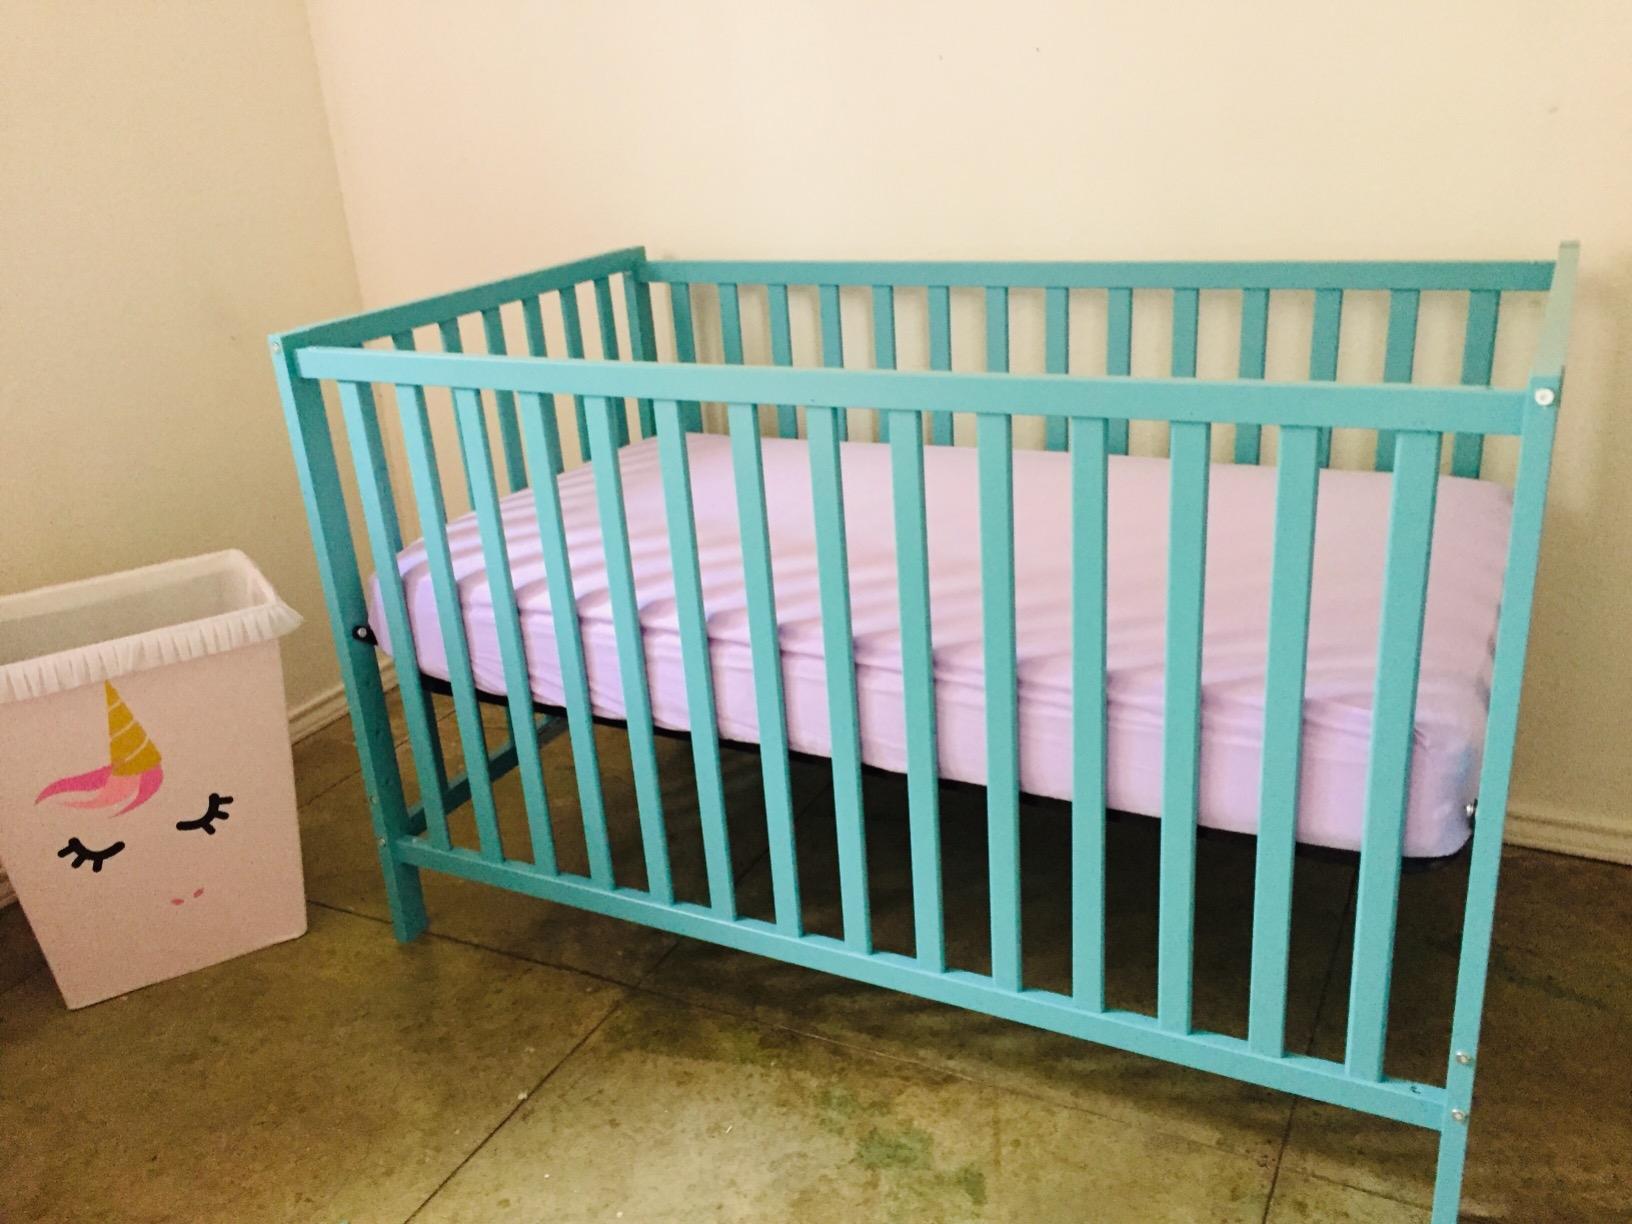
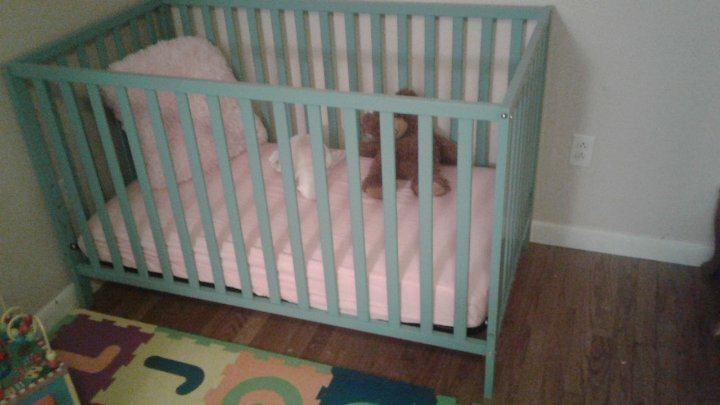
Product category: products_crib
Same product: yes